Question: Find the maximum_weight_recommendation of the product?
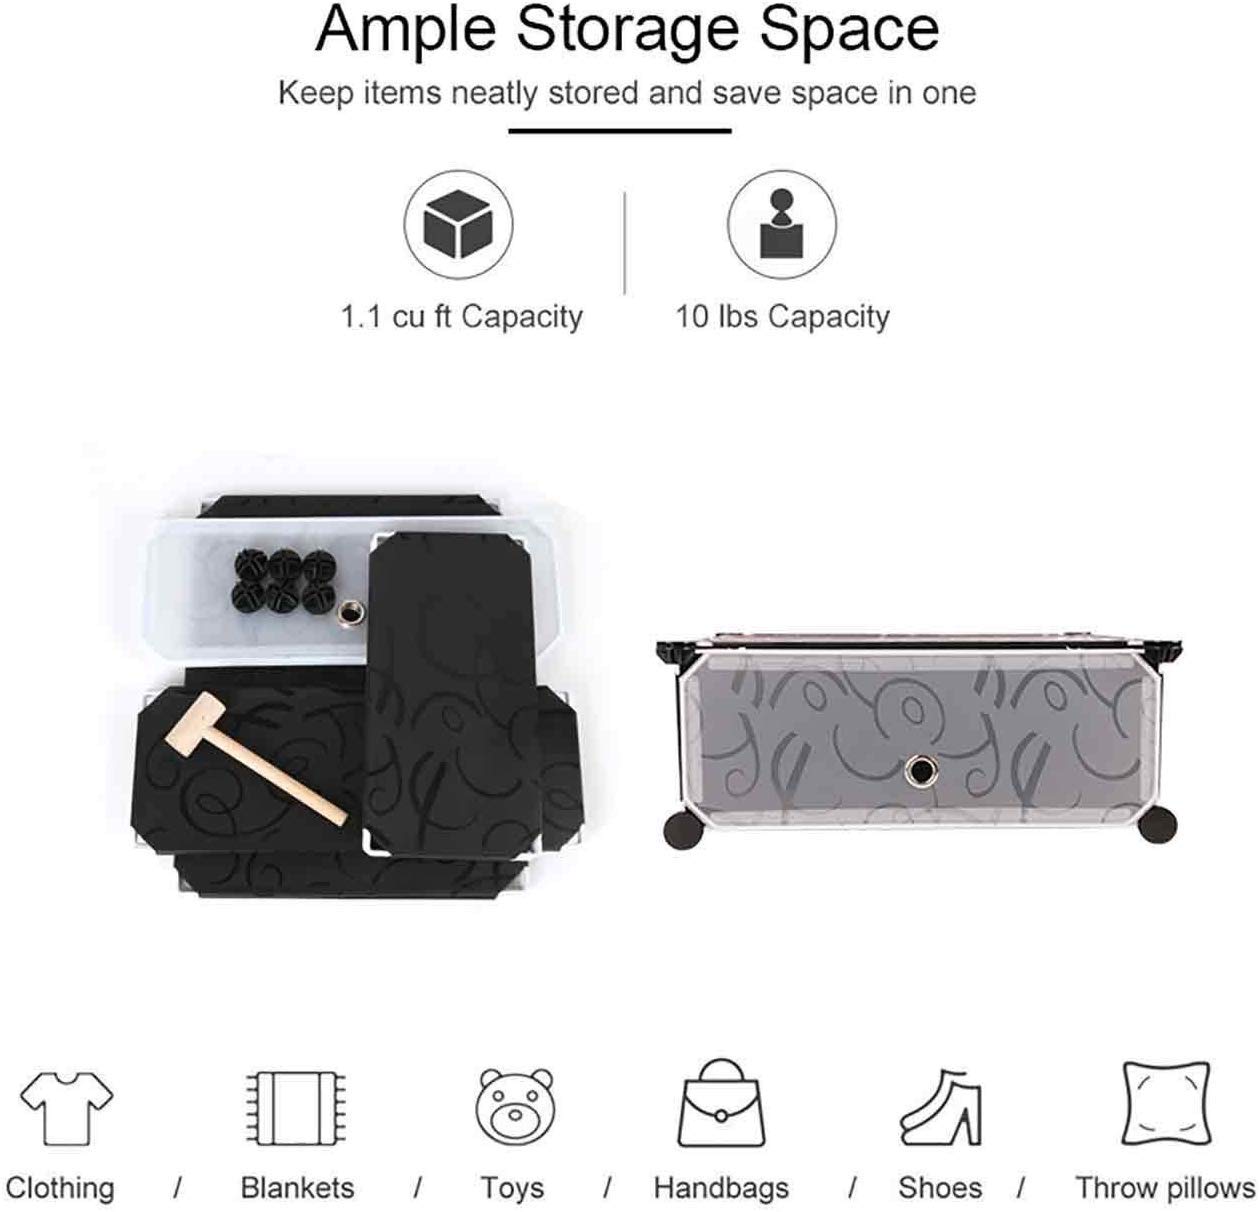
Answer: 10 pound